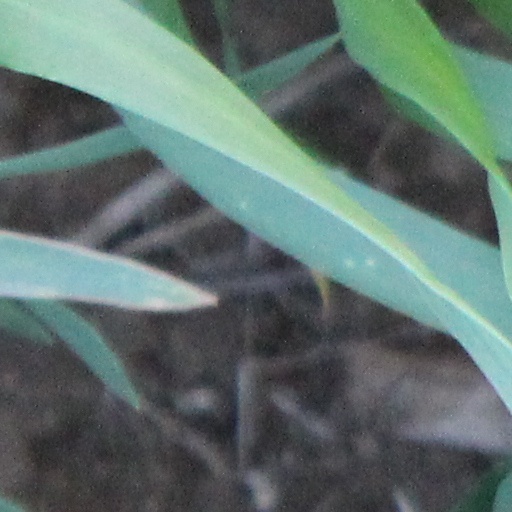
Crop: wheat